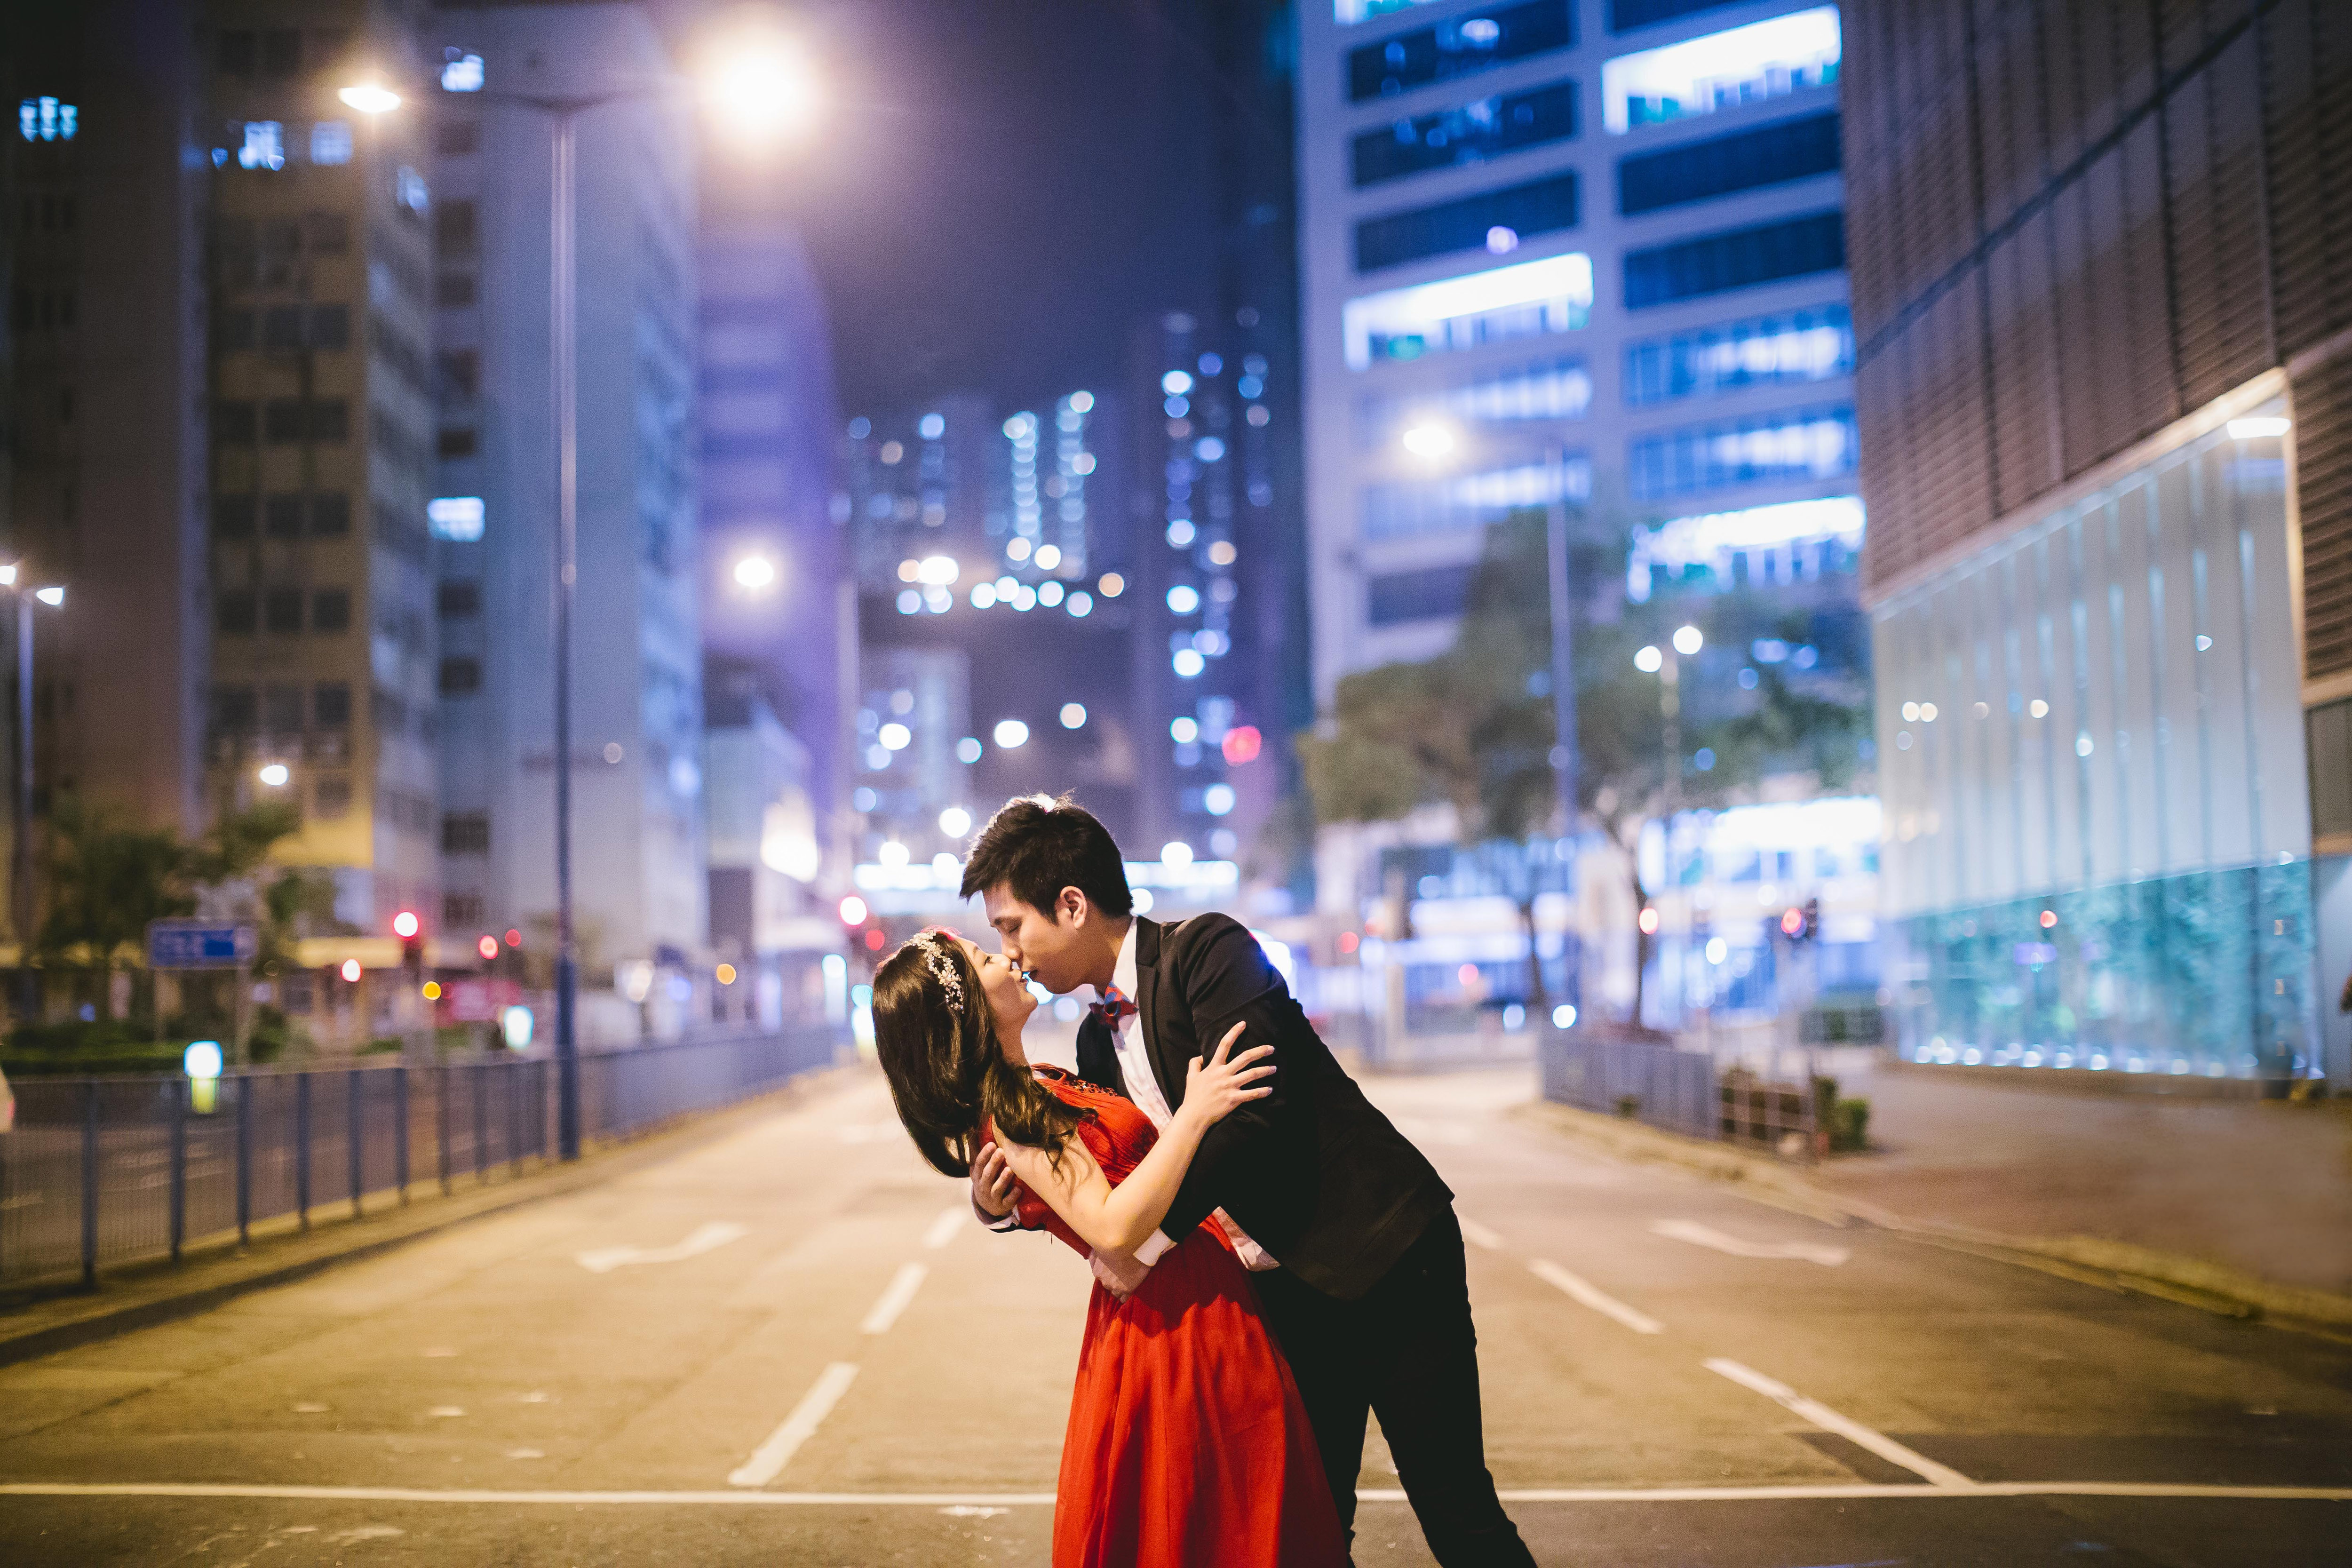
photograph, urban area, snapshot, beauty, human settlement, yellow, city, metropolitan area, downtown, sky, night, ceremony, bride, photography, wedding, interaction, romance, dress, architecture, street, wedding reception, metropolis, love, engagement, scene, kiss